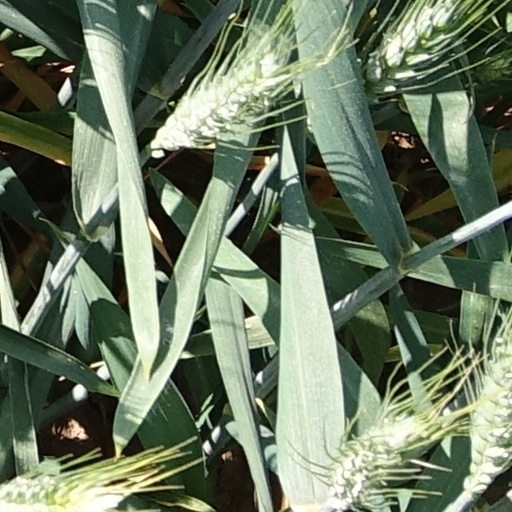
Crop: wheat